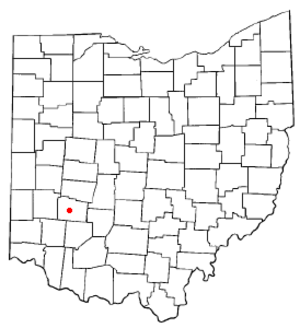
Xenia (Ohio)
Xenias beliggenhed i Ohio
Xenia er en amerikansk by og administrativt centrum i det amerikanske county Greene County, i staten Ohio. I 2000 havde byen et indbyggertal på 24.164.